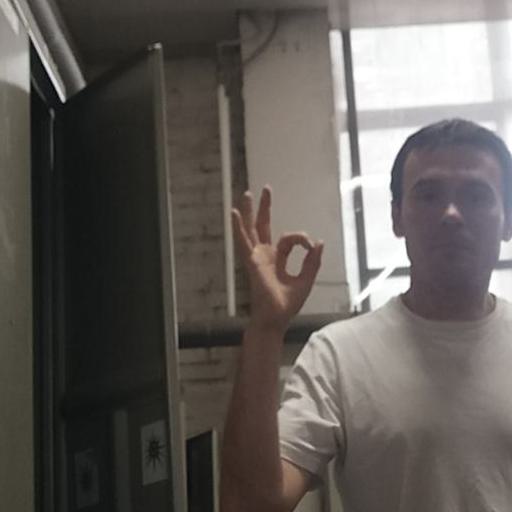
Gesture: ok